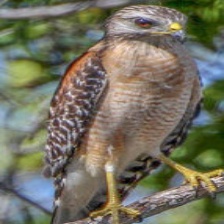
Species: RED SHOULDERED HAWK
Scientific name: BUTEO LINEATUS